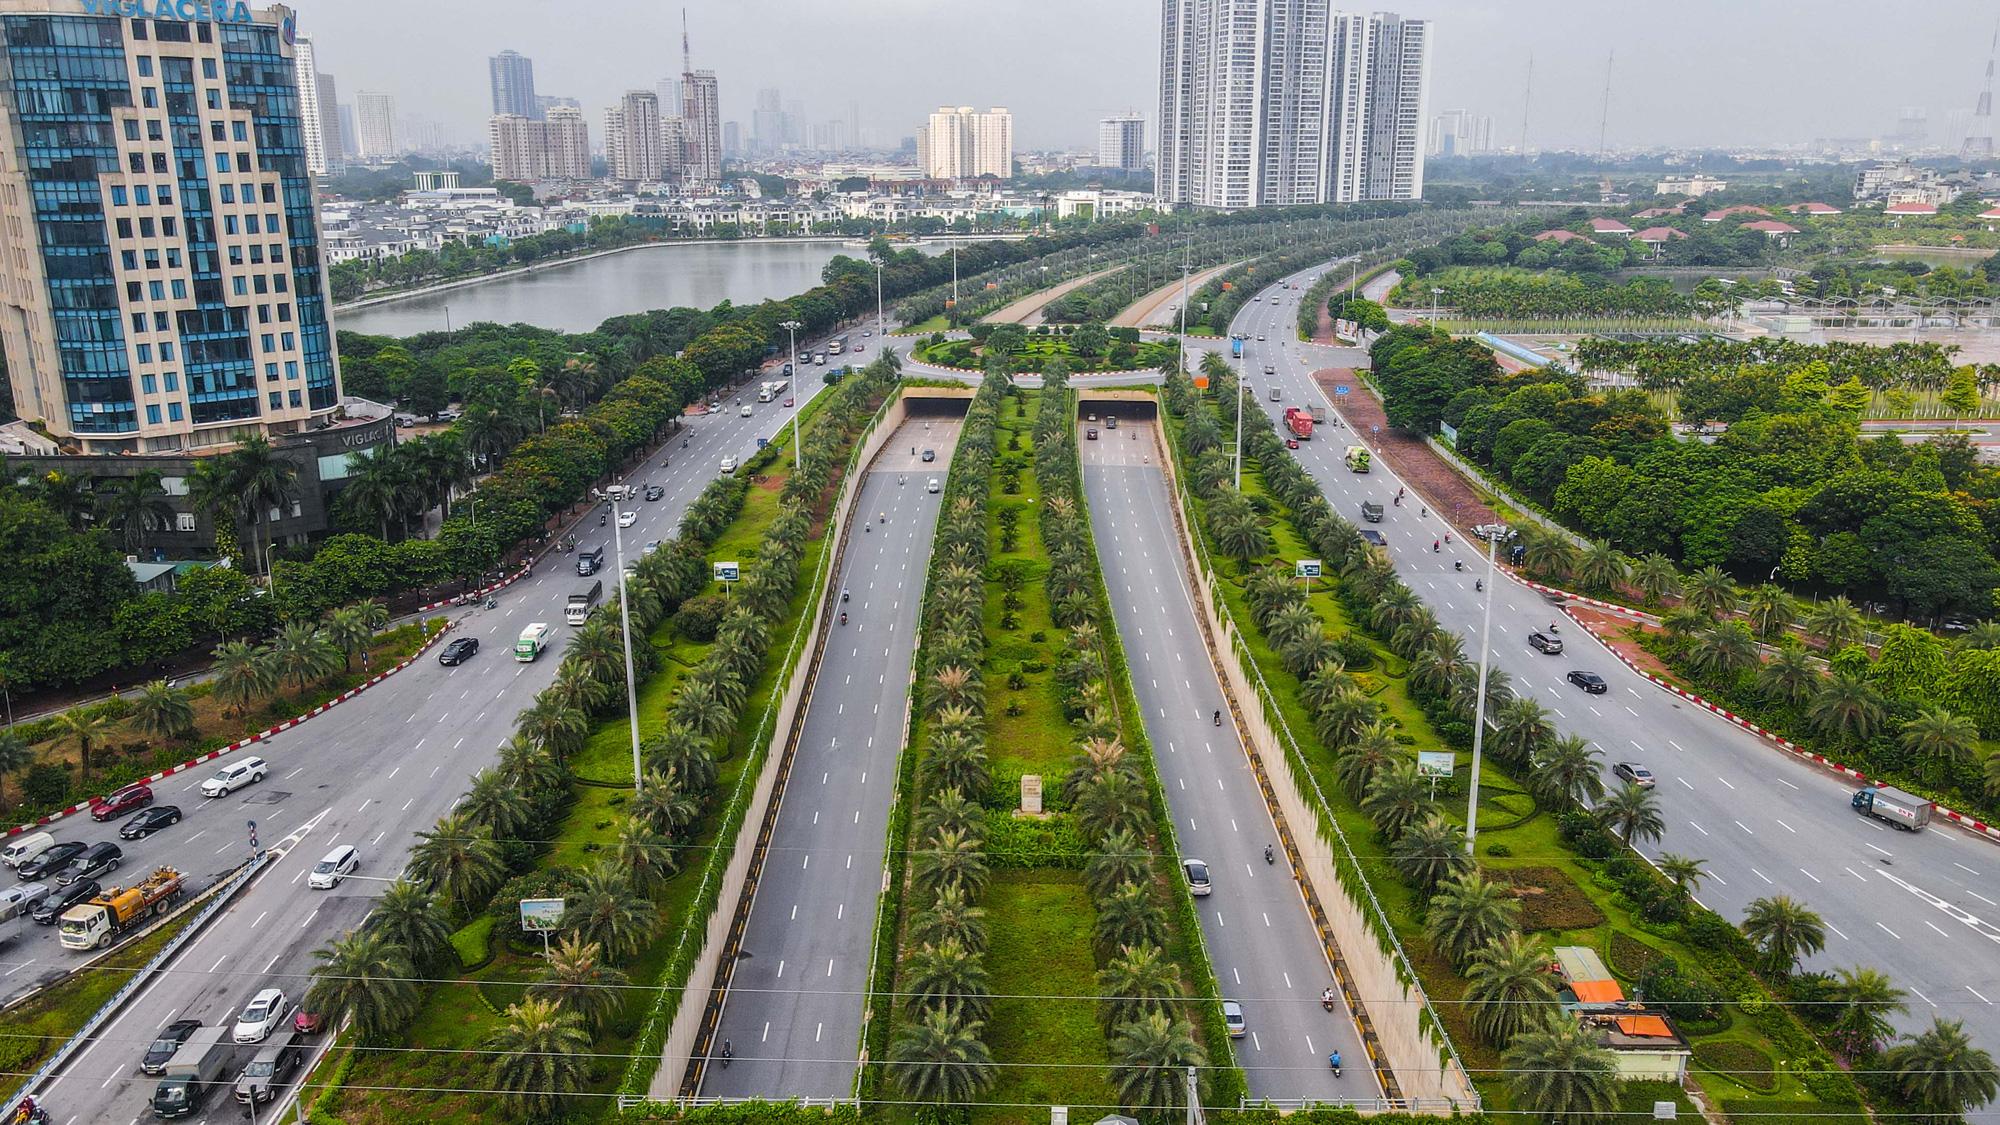
ở giữa các làn đường có sự xuất hiện của những hàng cây xanh